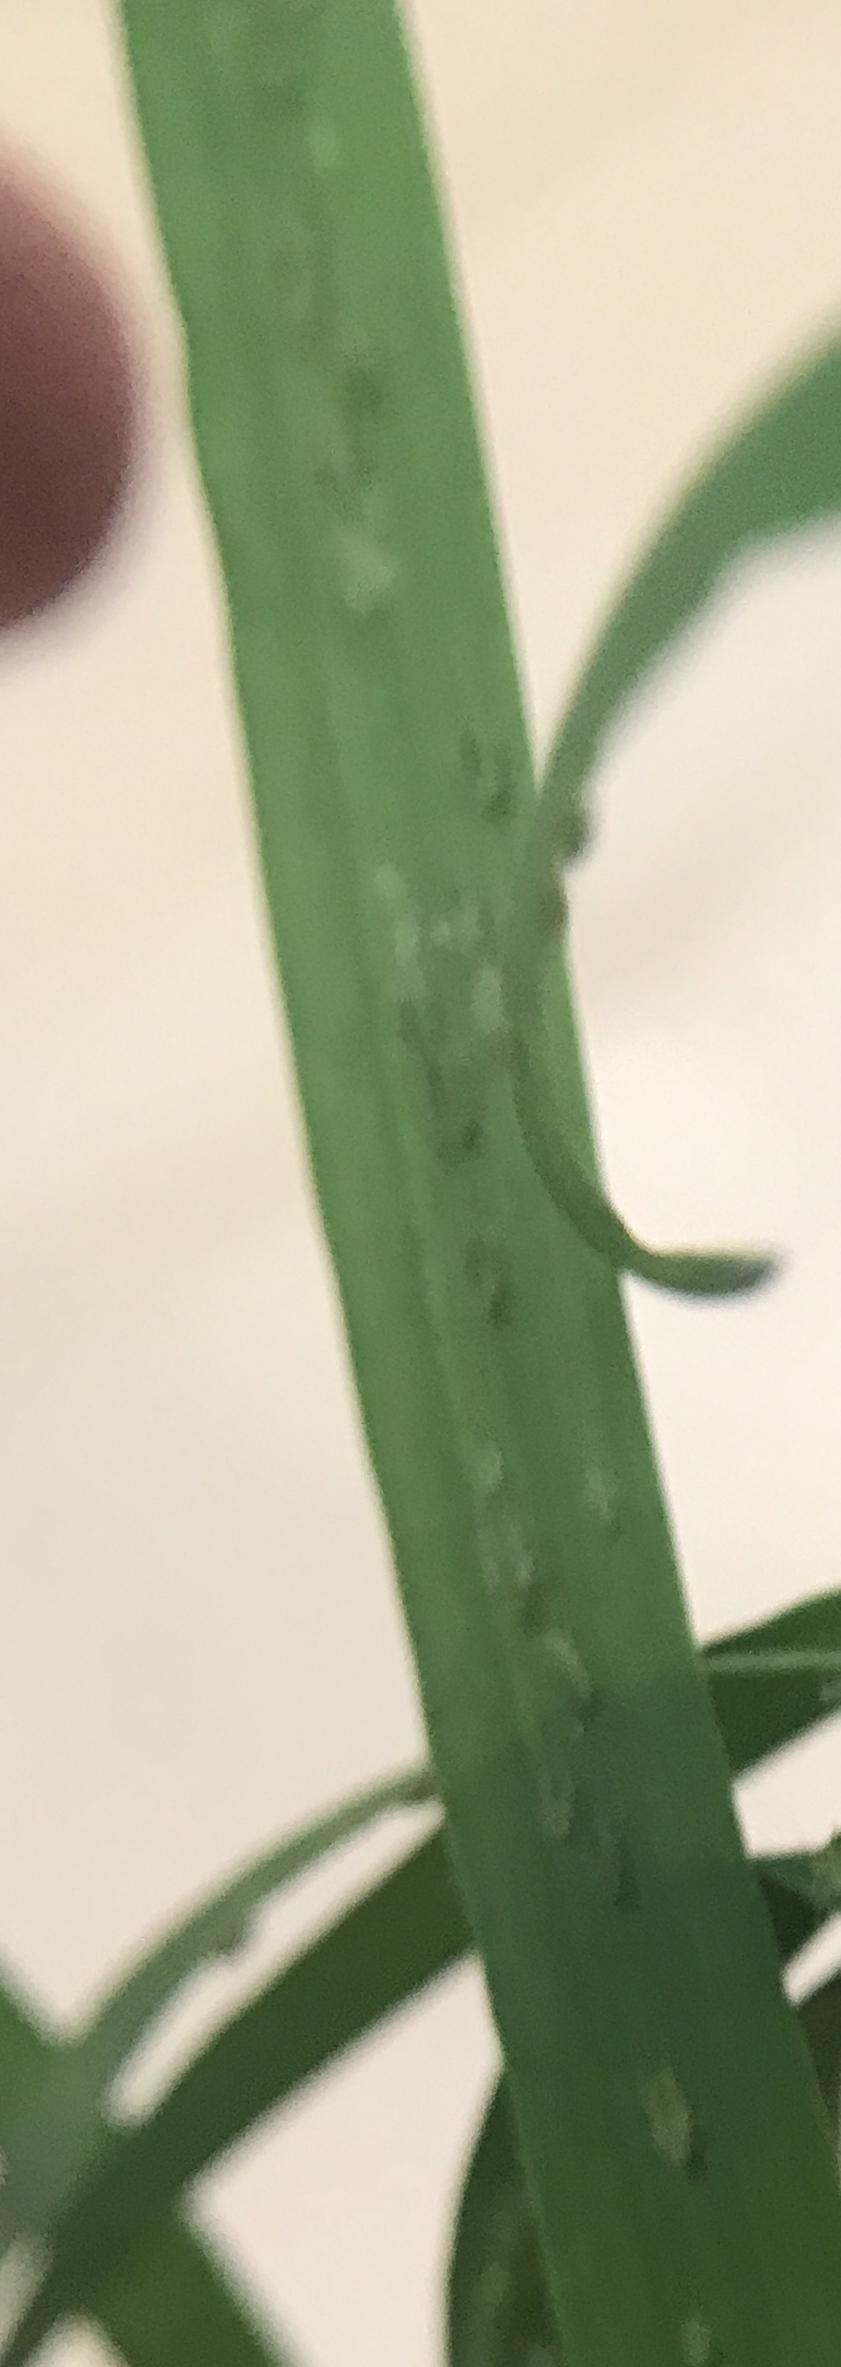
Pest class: rose_grain_aphid